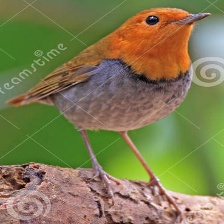
Species: JAPANESE ROBIN
Scientific name: ERITHACUS AKAHIGE
ImageNet parent category: robin